CMLL Super Viernes (August 2014)

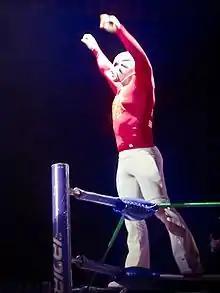
La Máscara, part of "Los Ingobernables"

August started out with the Mexican professional wrestling promotion Consejo Mundial de Lucha Libre (CMLL) holding a special major event called "Juicio Final" on Friday August 1 instead of their traditional Friday night CMLL Super Viernes show, but for the remaining four Fridays they held their traditional Super Viernes show, CMLL's main weekly show. The shows focused both on continuing storylines from "Juicio Final" as well as storylines building interest for their next show, the CMLL 81st Anniversary Show. At the "Juicio Final" show long time rivals Atlantis and Último Guerrero finally agreed to a "Lucha de Apuestas", or bet match, for their wrestling masks, which they promoted as "La Lucha del siglo" ("The match of the century"). The shows also furthered issues between the trio known as "Los Ingobernables" ("The Unruly"; La Máscara, La Sombra and Rush) and their continuing rivalry with Negro Casas and his team known as "La Peste Negra" (El Felino and Mr. Niebla) as well as Shocker building towards a match at the 81st Anniversary Show. The August 8 "Super Viernes" featured the only championship match of the month as Dragón Rojo Jr. successfully defended the CMLL World Middleweight Championship against rival Rey Escorpión, continuing the feud between the two that started when Dragón Rojo Jr. left a group known as "Los Revolucionarios del Terror", a group led by Rey Escorpión. August also saw the annual Universal Championship return as CMLL held the two first rounds on the 15th and 22nd. Former Universal Champions La Sombra and Último Guerrero both qualified for the finals and in the end Guerrero won, making him the first ever two time Universal Champion, The August 22, 2014 Super Viernes marked the first "Super Viernes" show where El Sagrado worked as a heel (referred to as a ""Rudo"" in Mexico (a "bad guy" character) when he teamed up with Misterioso Jr. and El Terrible, losing to the team of Blue Panther, Rey Cometa and Sagrado's rival Fuego.